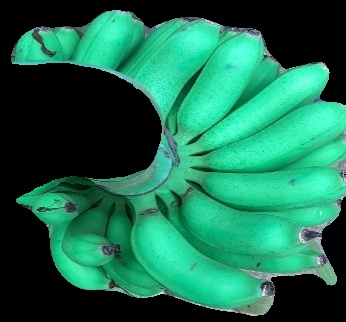
Variety: rasbale
Grade: grade1